Interstate 81 in Tennessee

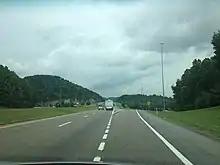
I-81 northbound at the SR 394 exit in Blountville

I-81 is maintained by the Tennessee Department of Transportation (TDOT), along with all other Interstate, US, and state highways in Tennessee. In 2022, annual average daily traffic (AADT) volumes ranged from 61,299 vehicles per day at the southern terminus to 34,896 vehicles per day between US 25E and SR 160.